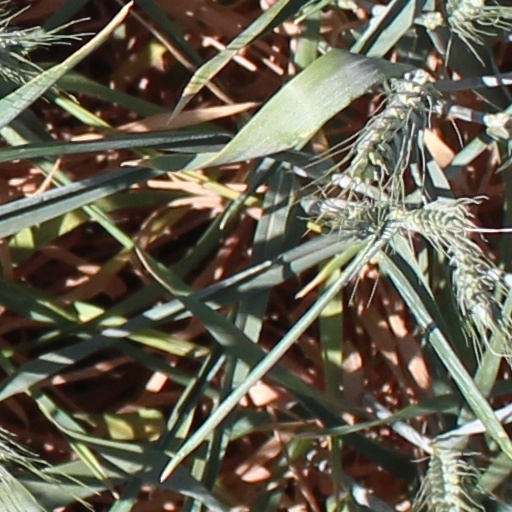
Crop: wheat